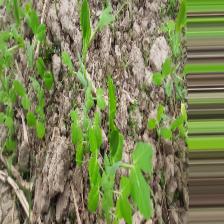
Label: Normal